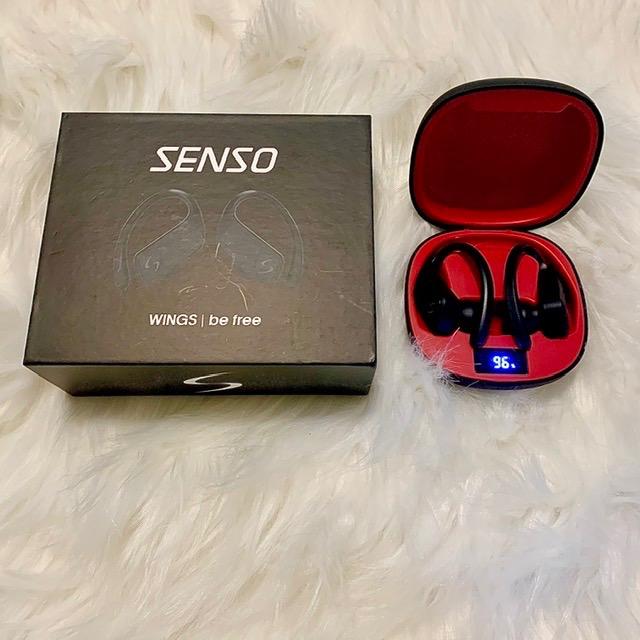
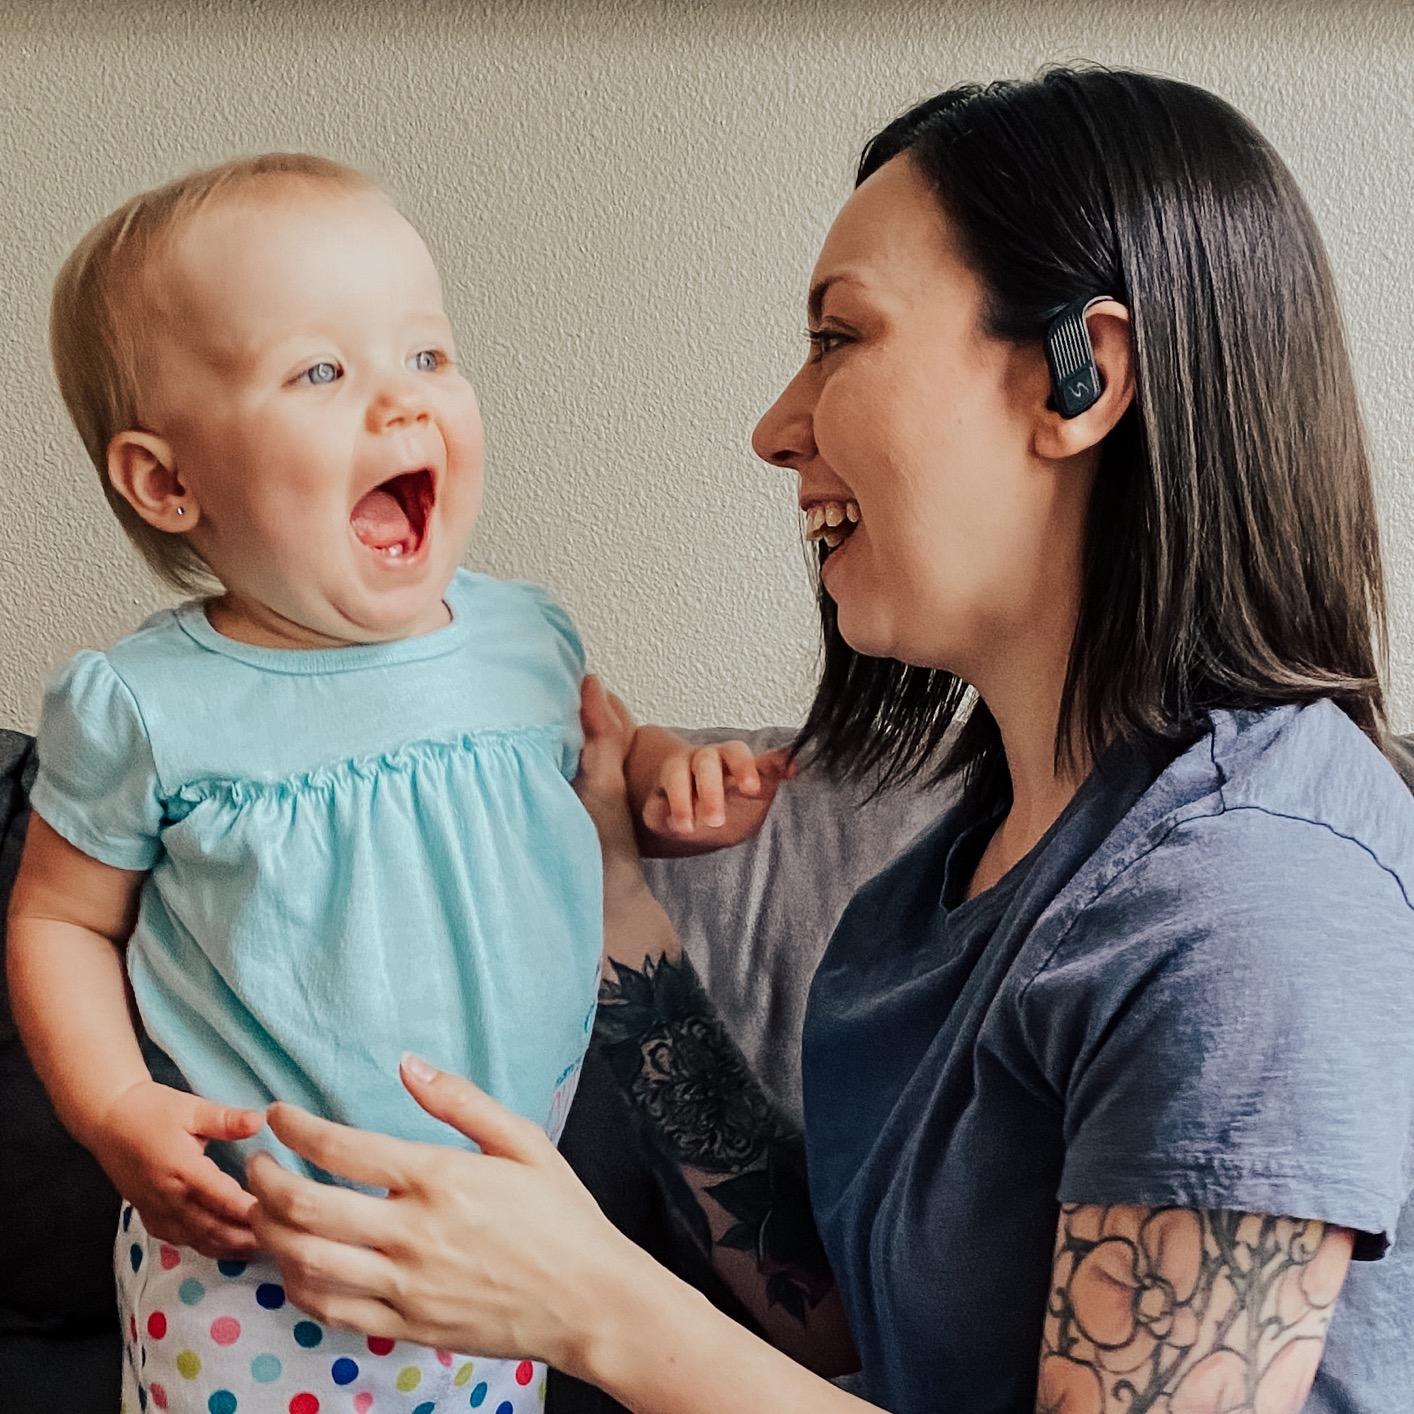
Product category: earbuds
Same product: yes